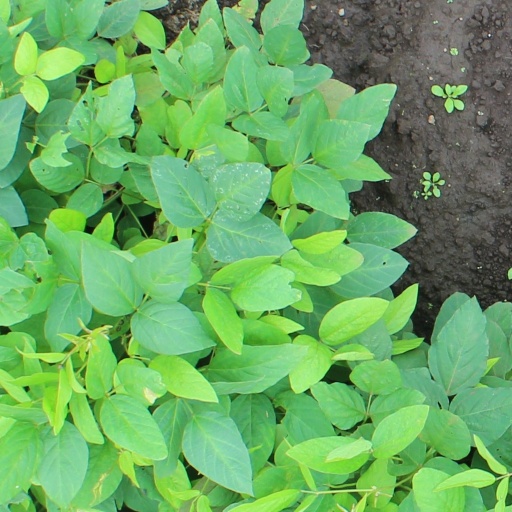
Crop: soybean